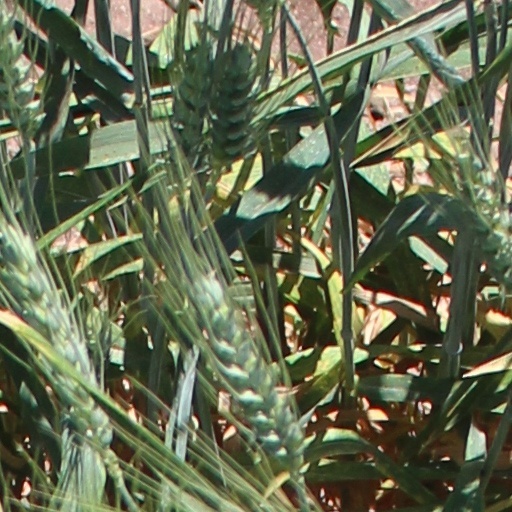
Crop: wheat